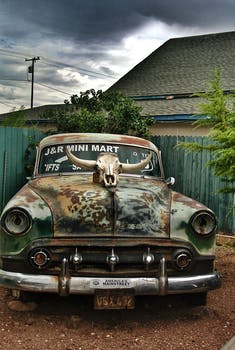
Label: No Watermark